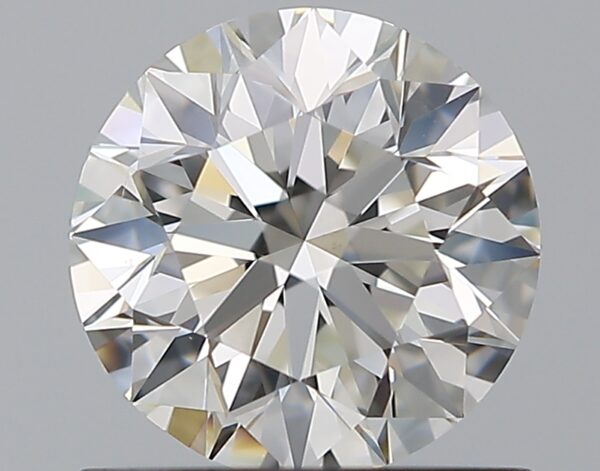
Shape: round
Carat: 0.9
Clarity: VVS2
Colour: H
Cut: EX
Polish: EX
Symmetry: EX
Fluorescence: N
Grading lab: GIA
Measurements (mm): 6.09 x 6.13 x 3.87